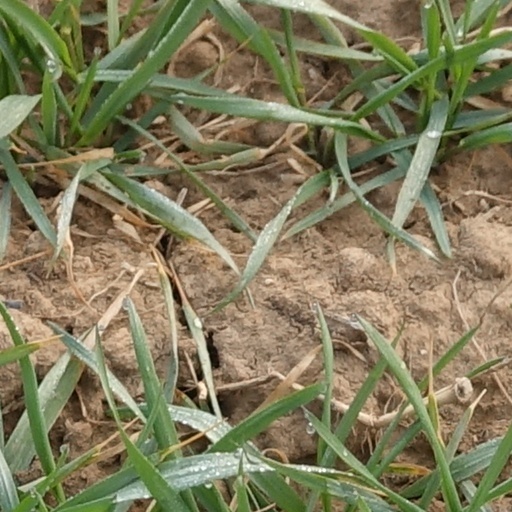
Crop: wheat